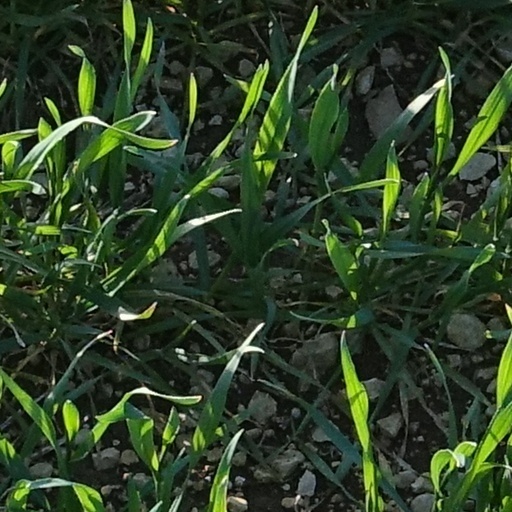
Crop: wheat